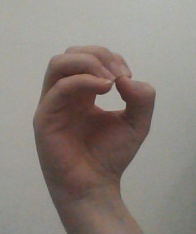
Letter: ha